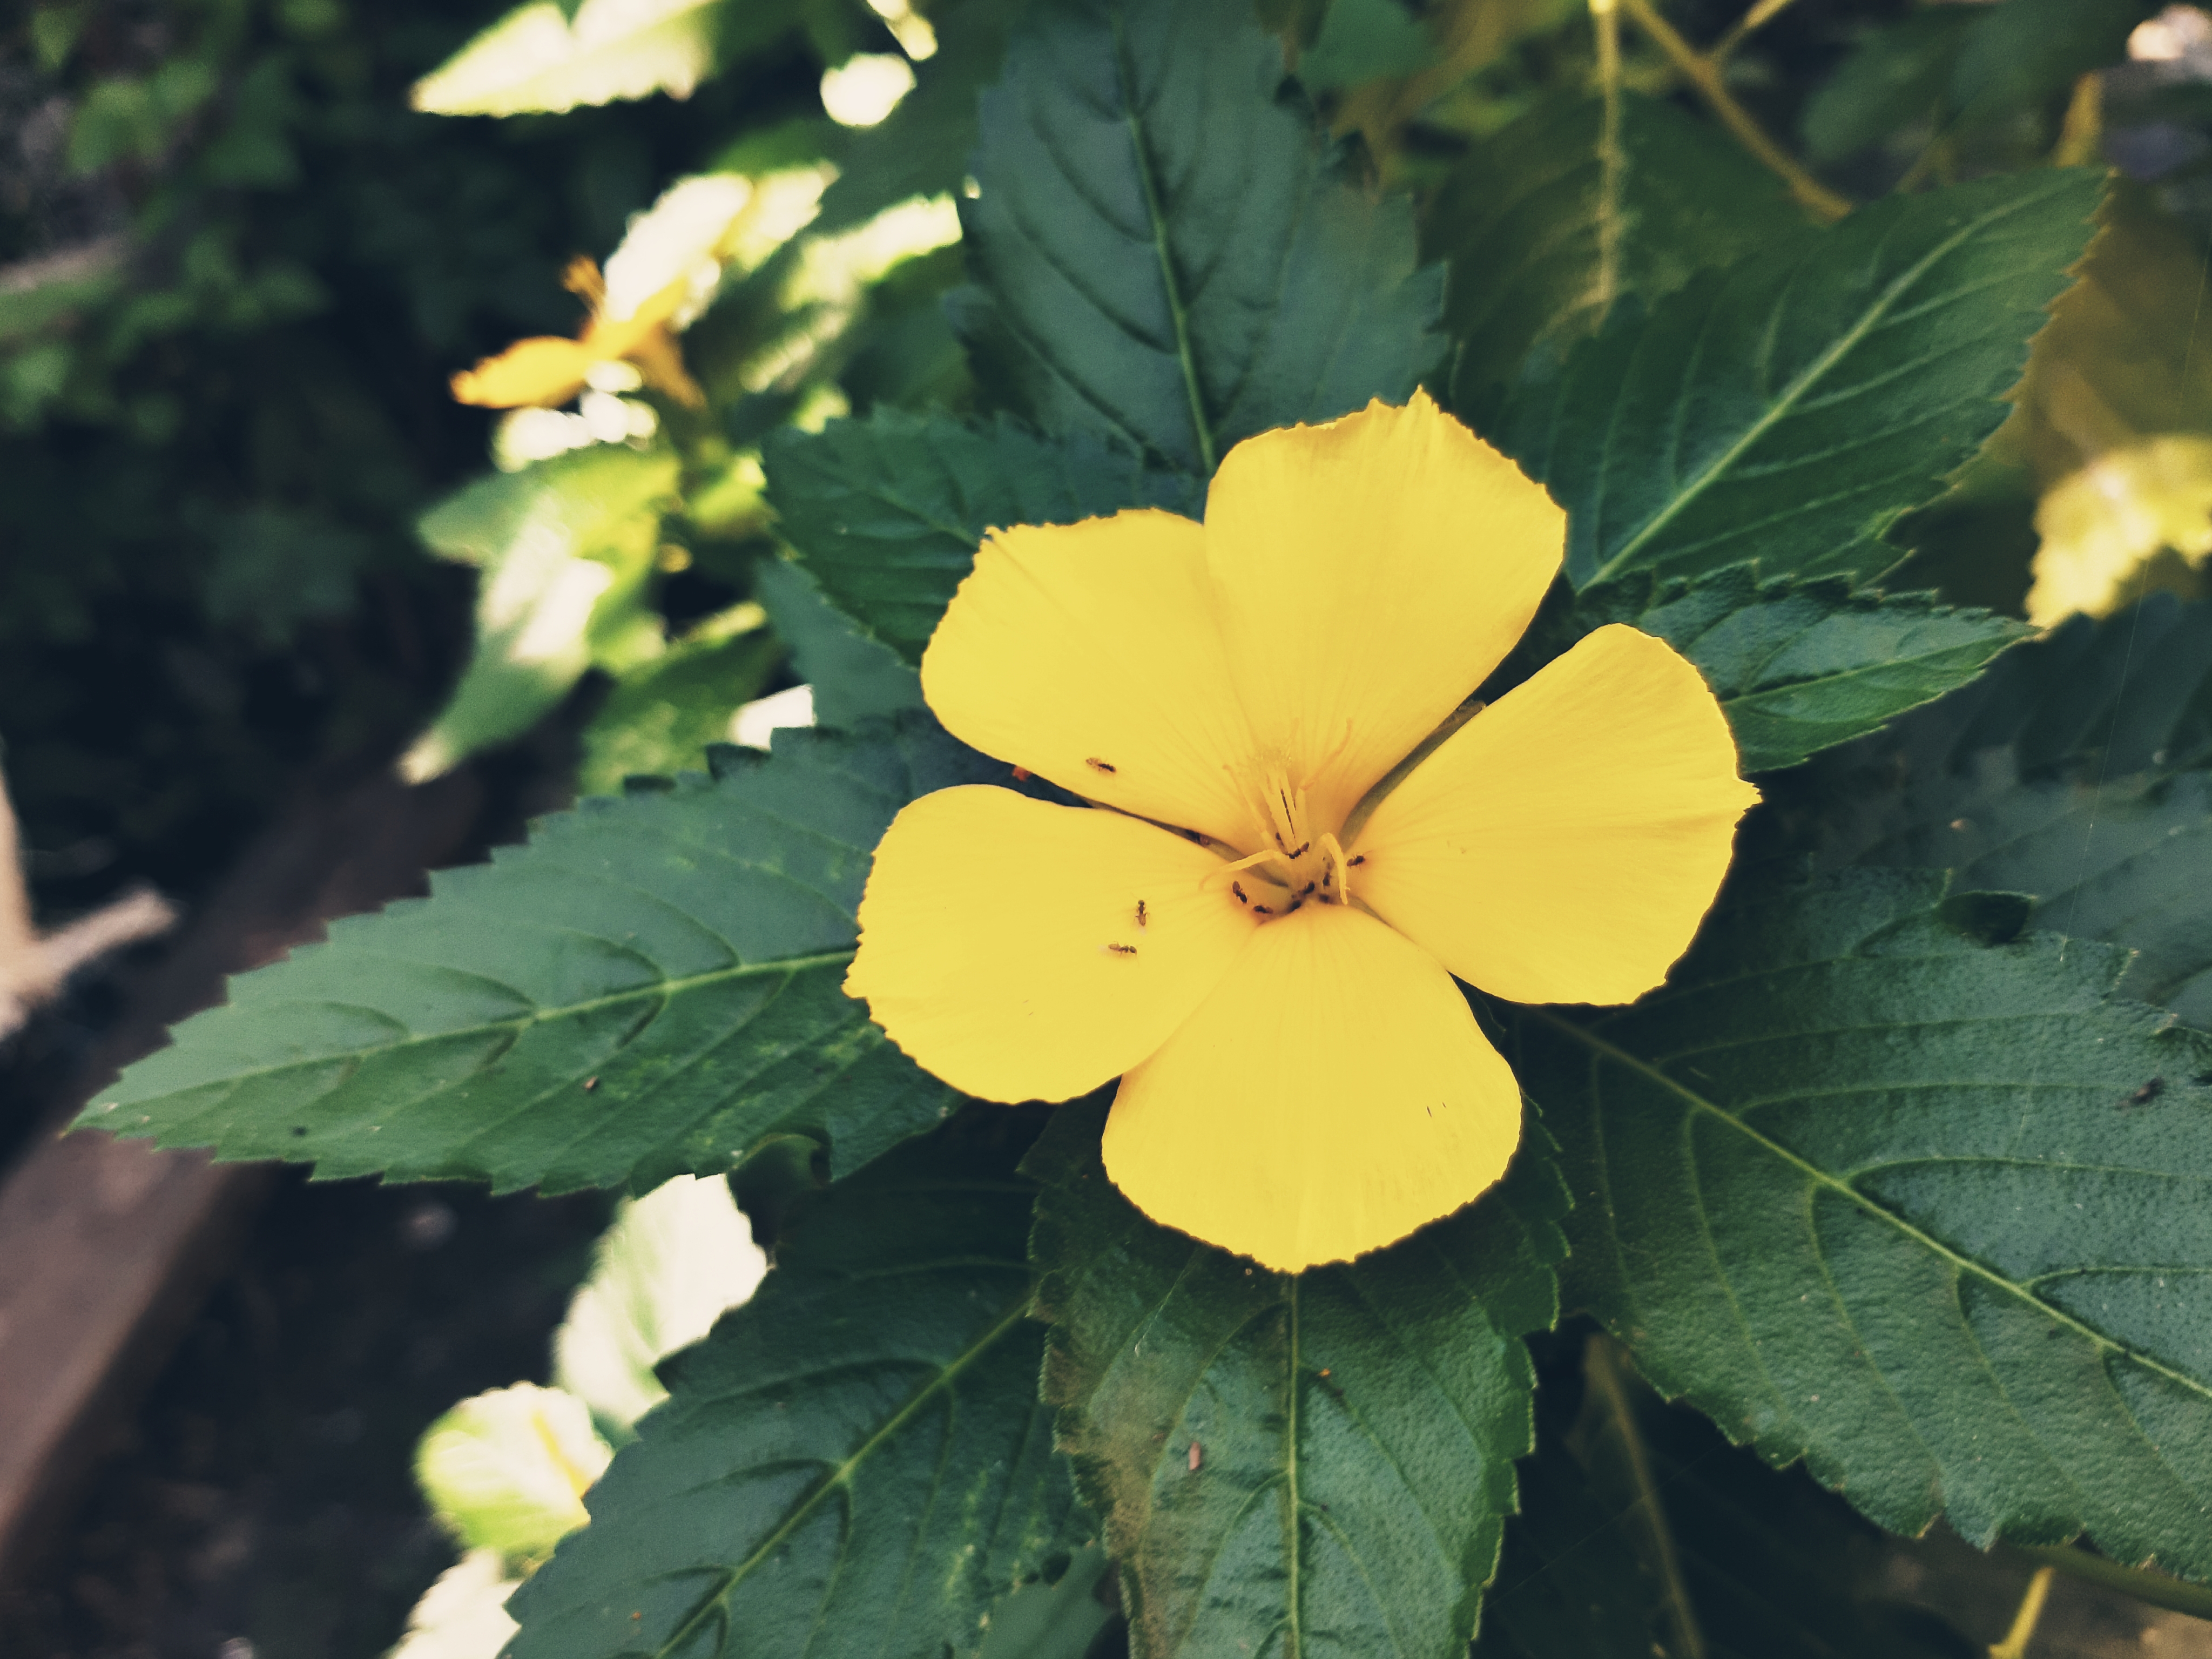
flower, yellow, flowering plant, leaf, petal, plant, damiana, malvales, impatiens, herbaceous plant, mallow family, wildflower